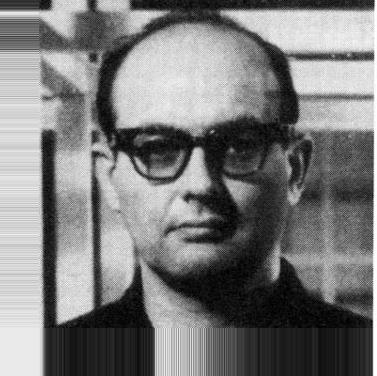
Age: 36